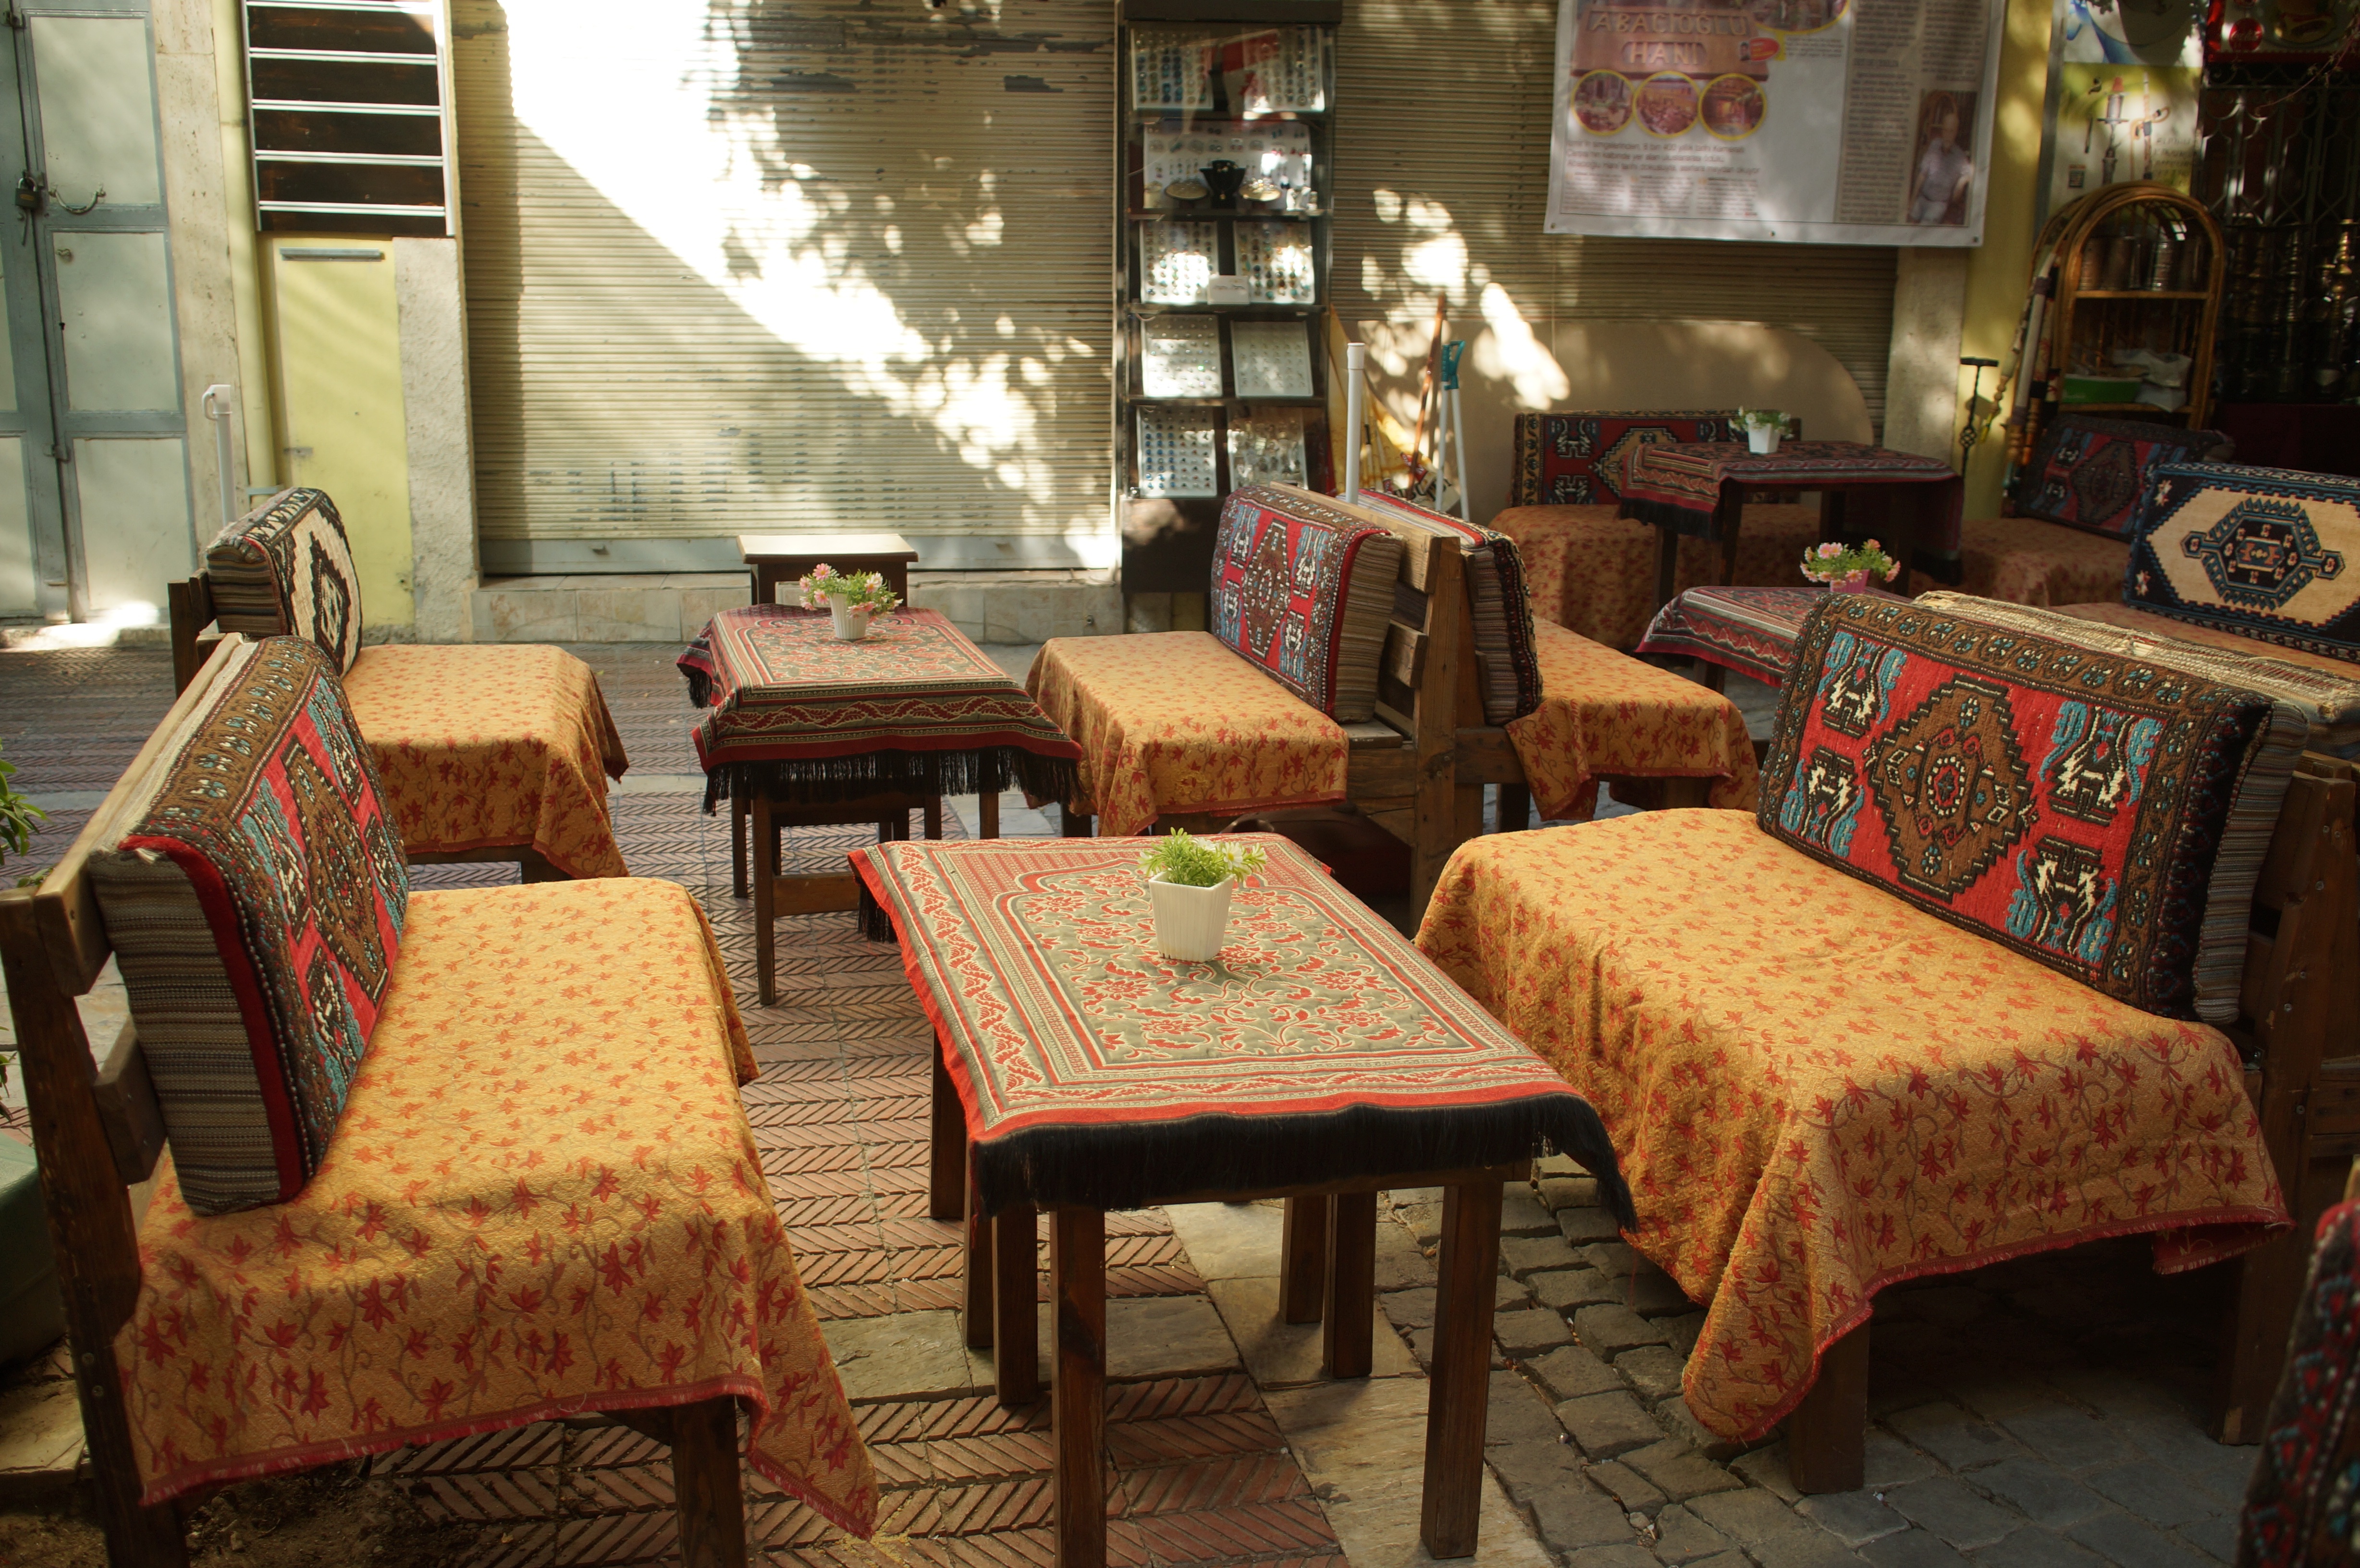
restaurant, travel, living room, furniture, room, tourism, lounge, interior design, design, turkey, istanbul, eastern, lobby, traditional, turkish, ottoman, sultan, seating area, tea lounge, anatolian, sitting area, turkish rug